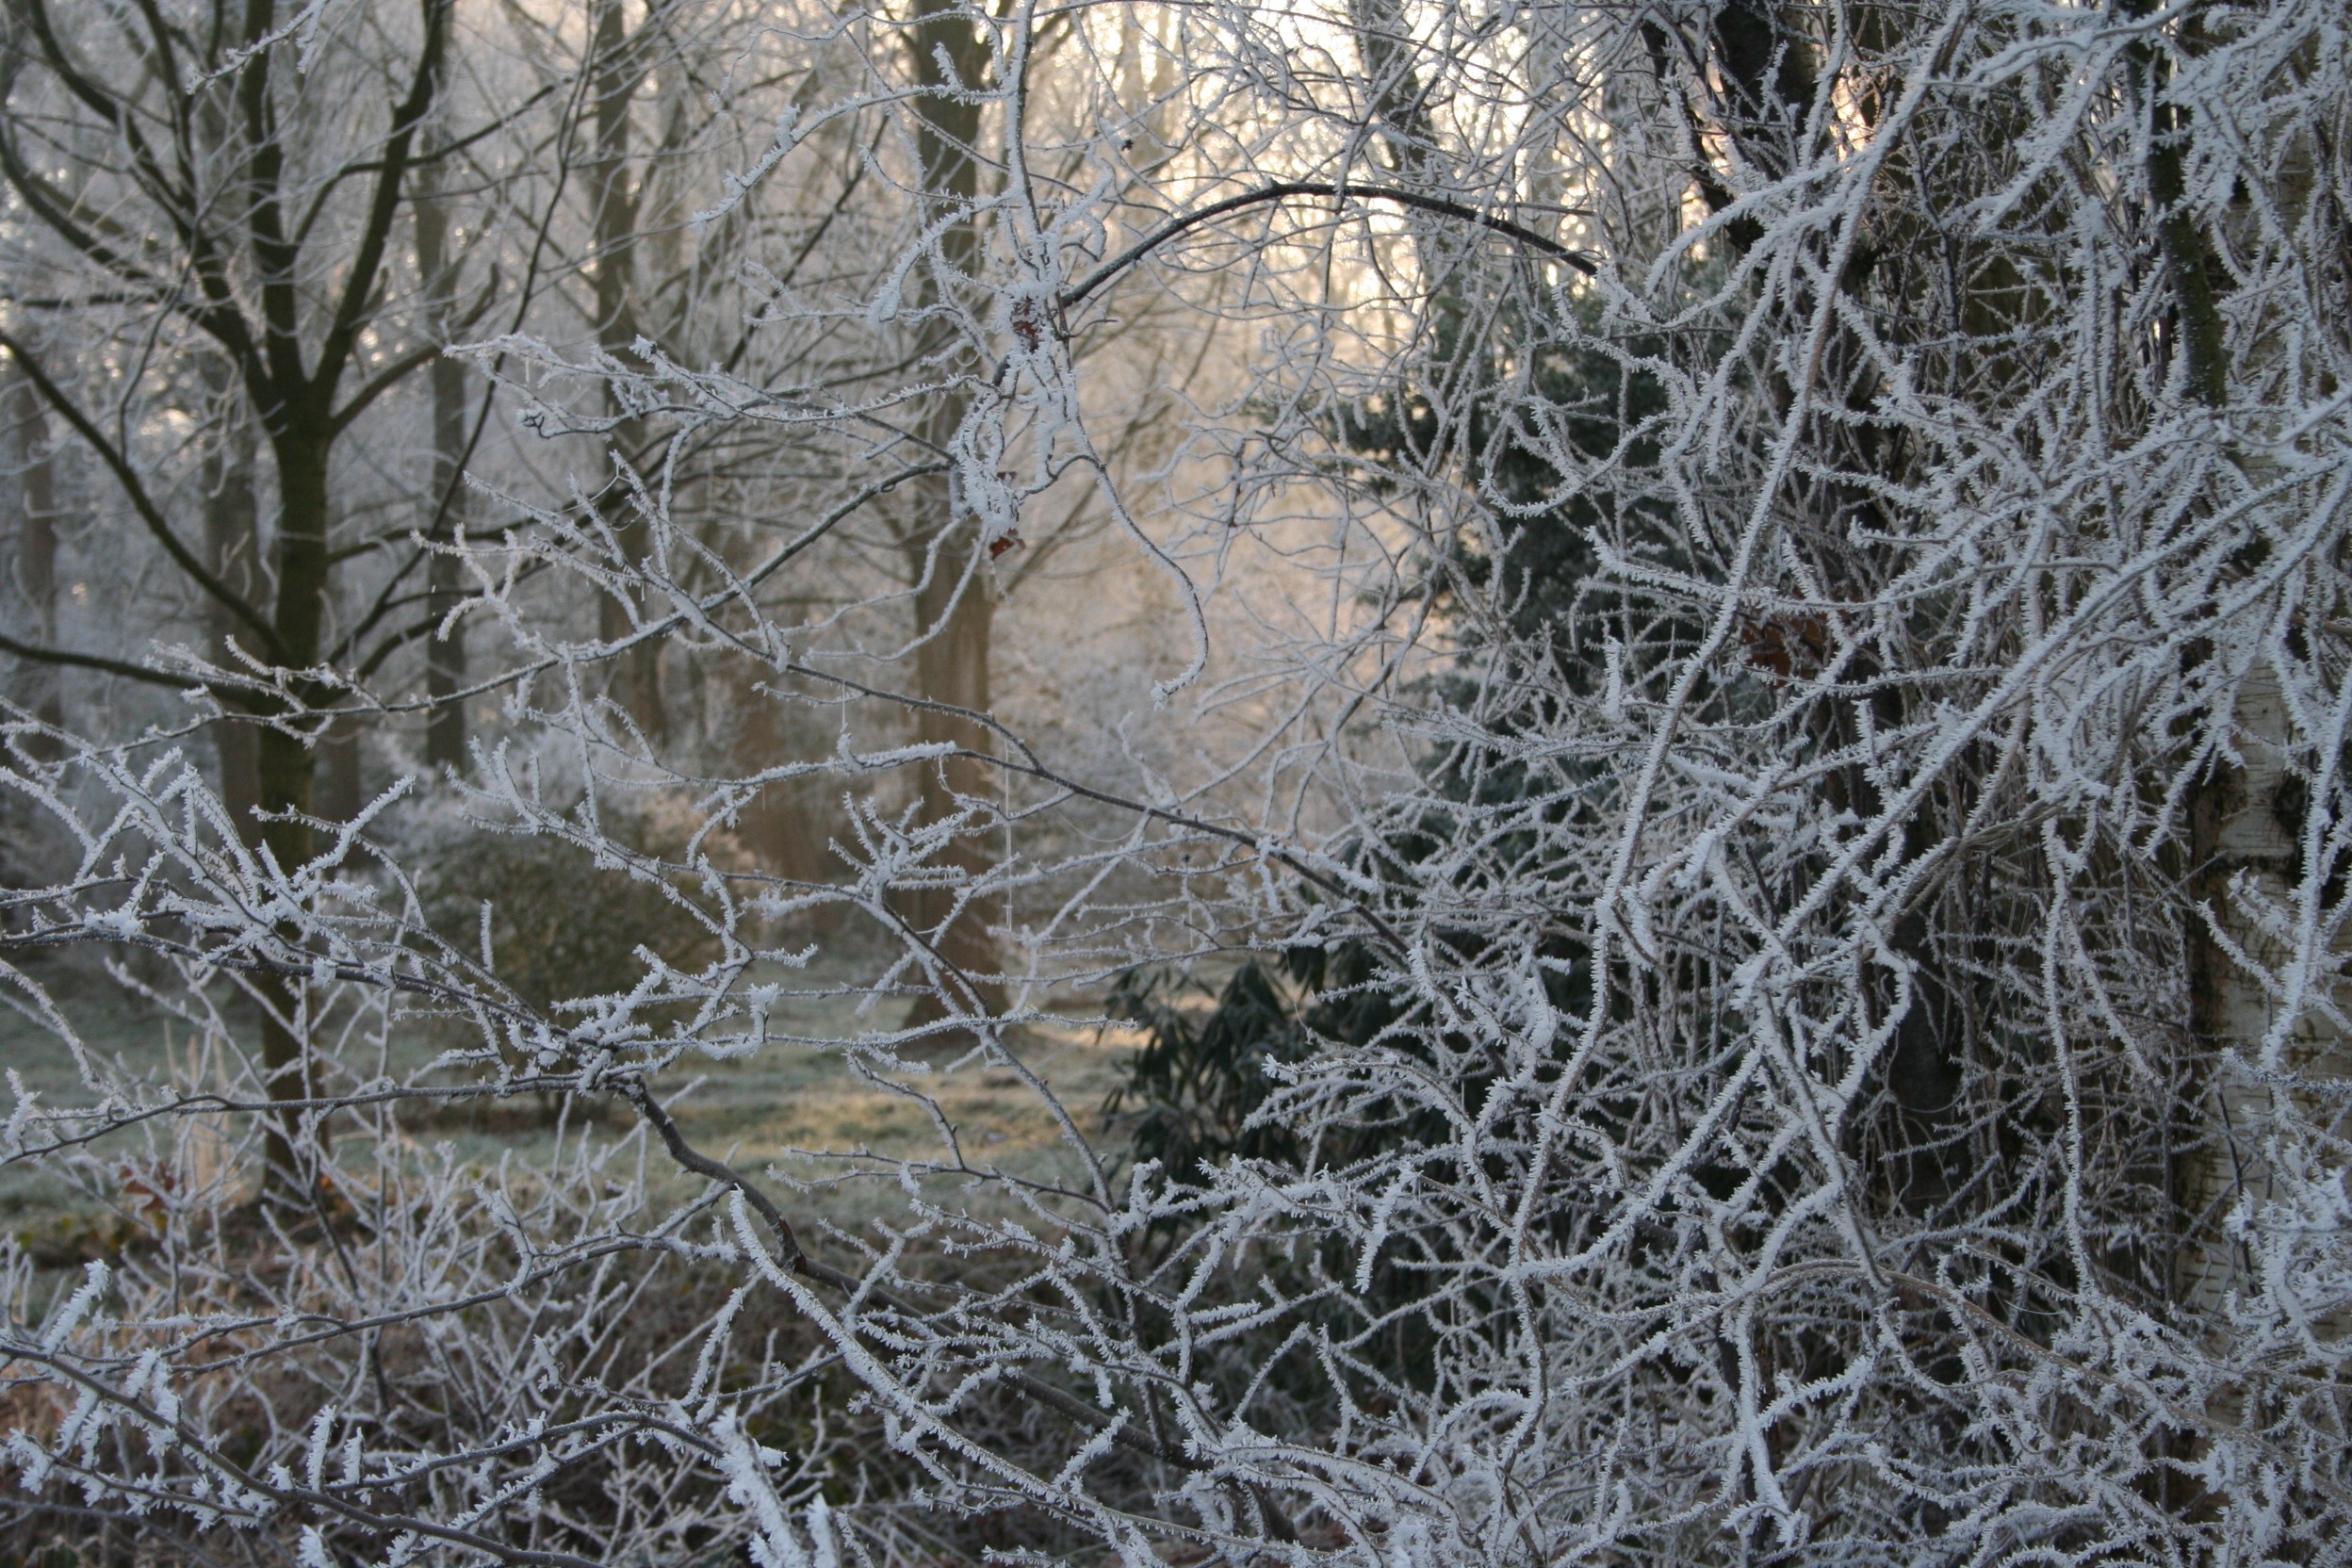
tree, branch, snow, winter, frost, ice, weather, season, woodland, freezing, rain and snow mixed